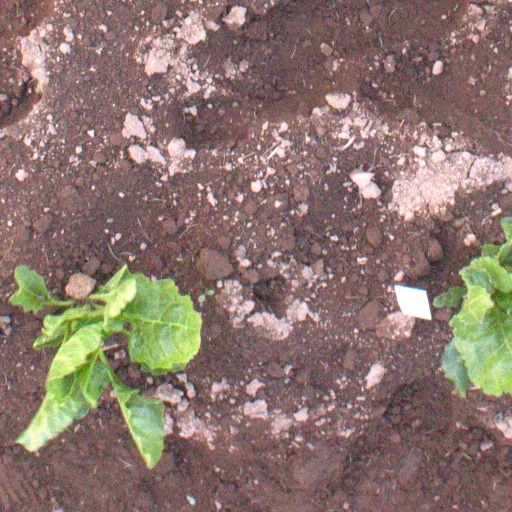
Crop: sugar beet